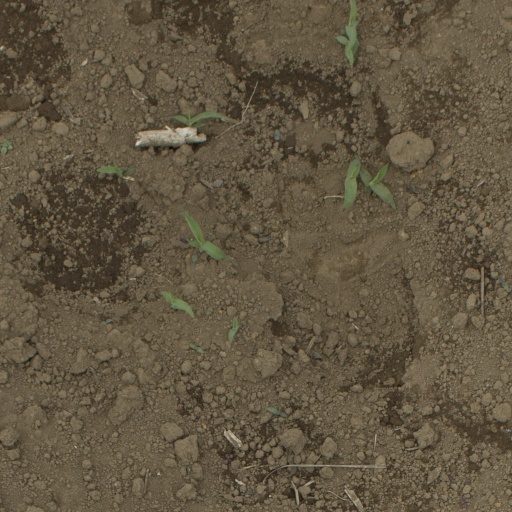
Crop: Jerusalem artichoke